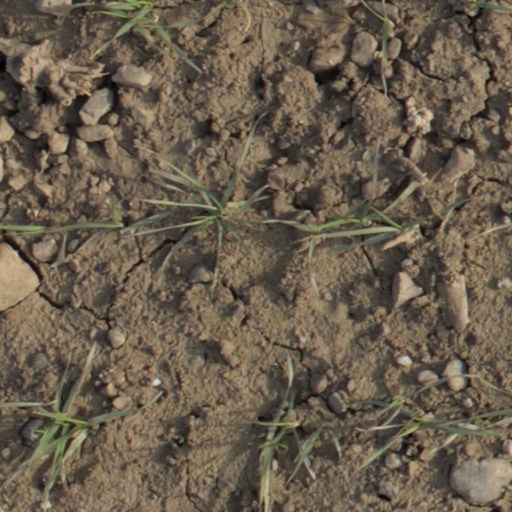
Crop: wheat